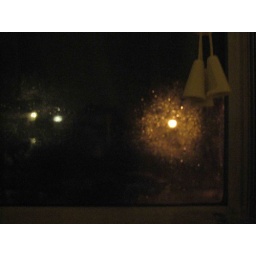
This is the picture I took by the window before I went to bed in that day.